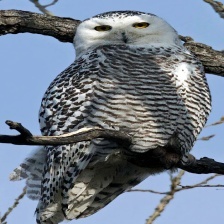
Species: SNOWY OWL
Scientific name: BUBO SCANDIACUS
ImageNet parent category: great_grey_owl